Answer in natural language. Considering the relative positions, where is Doorway (highlighted by a red box) with respect to black tv (highlighted by a blue box)? Choose between the following options: right or left
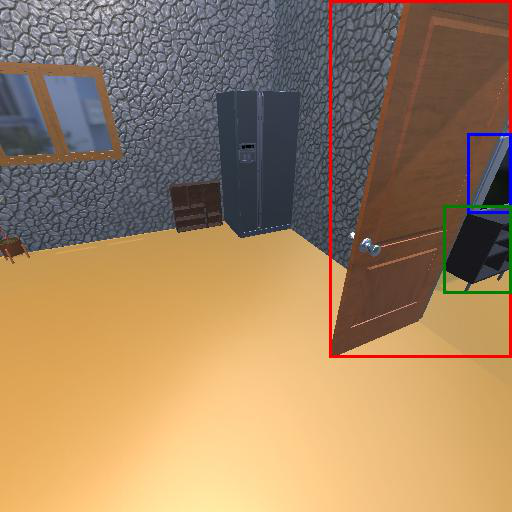
<answer>left</answer>